Russo-Caucasian conflict

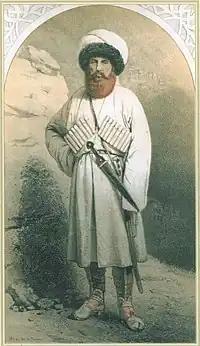
Imam Shamil, Lithography by Vasily Timm

In 1785, Sheikh Mansur, a Chechen muslim leader, organized one of the first large-scale North Caucasian resistances against Russian expansion. Inspired by Islamic teachings, Mansur’s vision united fighters across the Caucasus, emphasizing cultural and religious independence. Though ultimately defeated and captured in 1791, Mansur’s movement laid the foundation for later resistance efforts and inspired future leaders. He remains a symbol of defiance against Russian dominance, and his call for a united Caucasian front set the stage for subsequent, religiously motivated resistance.